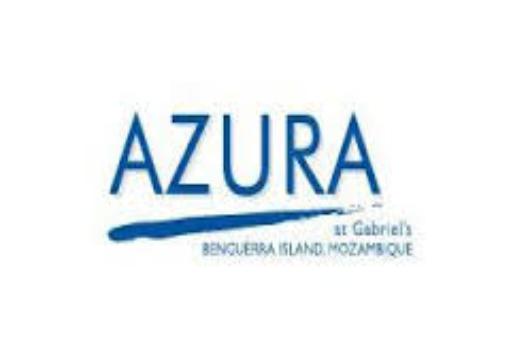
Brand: Azura
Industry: Others